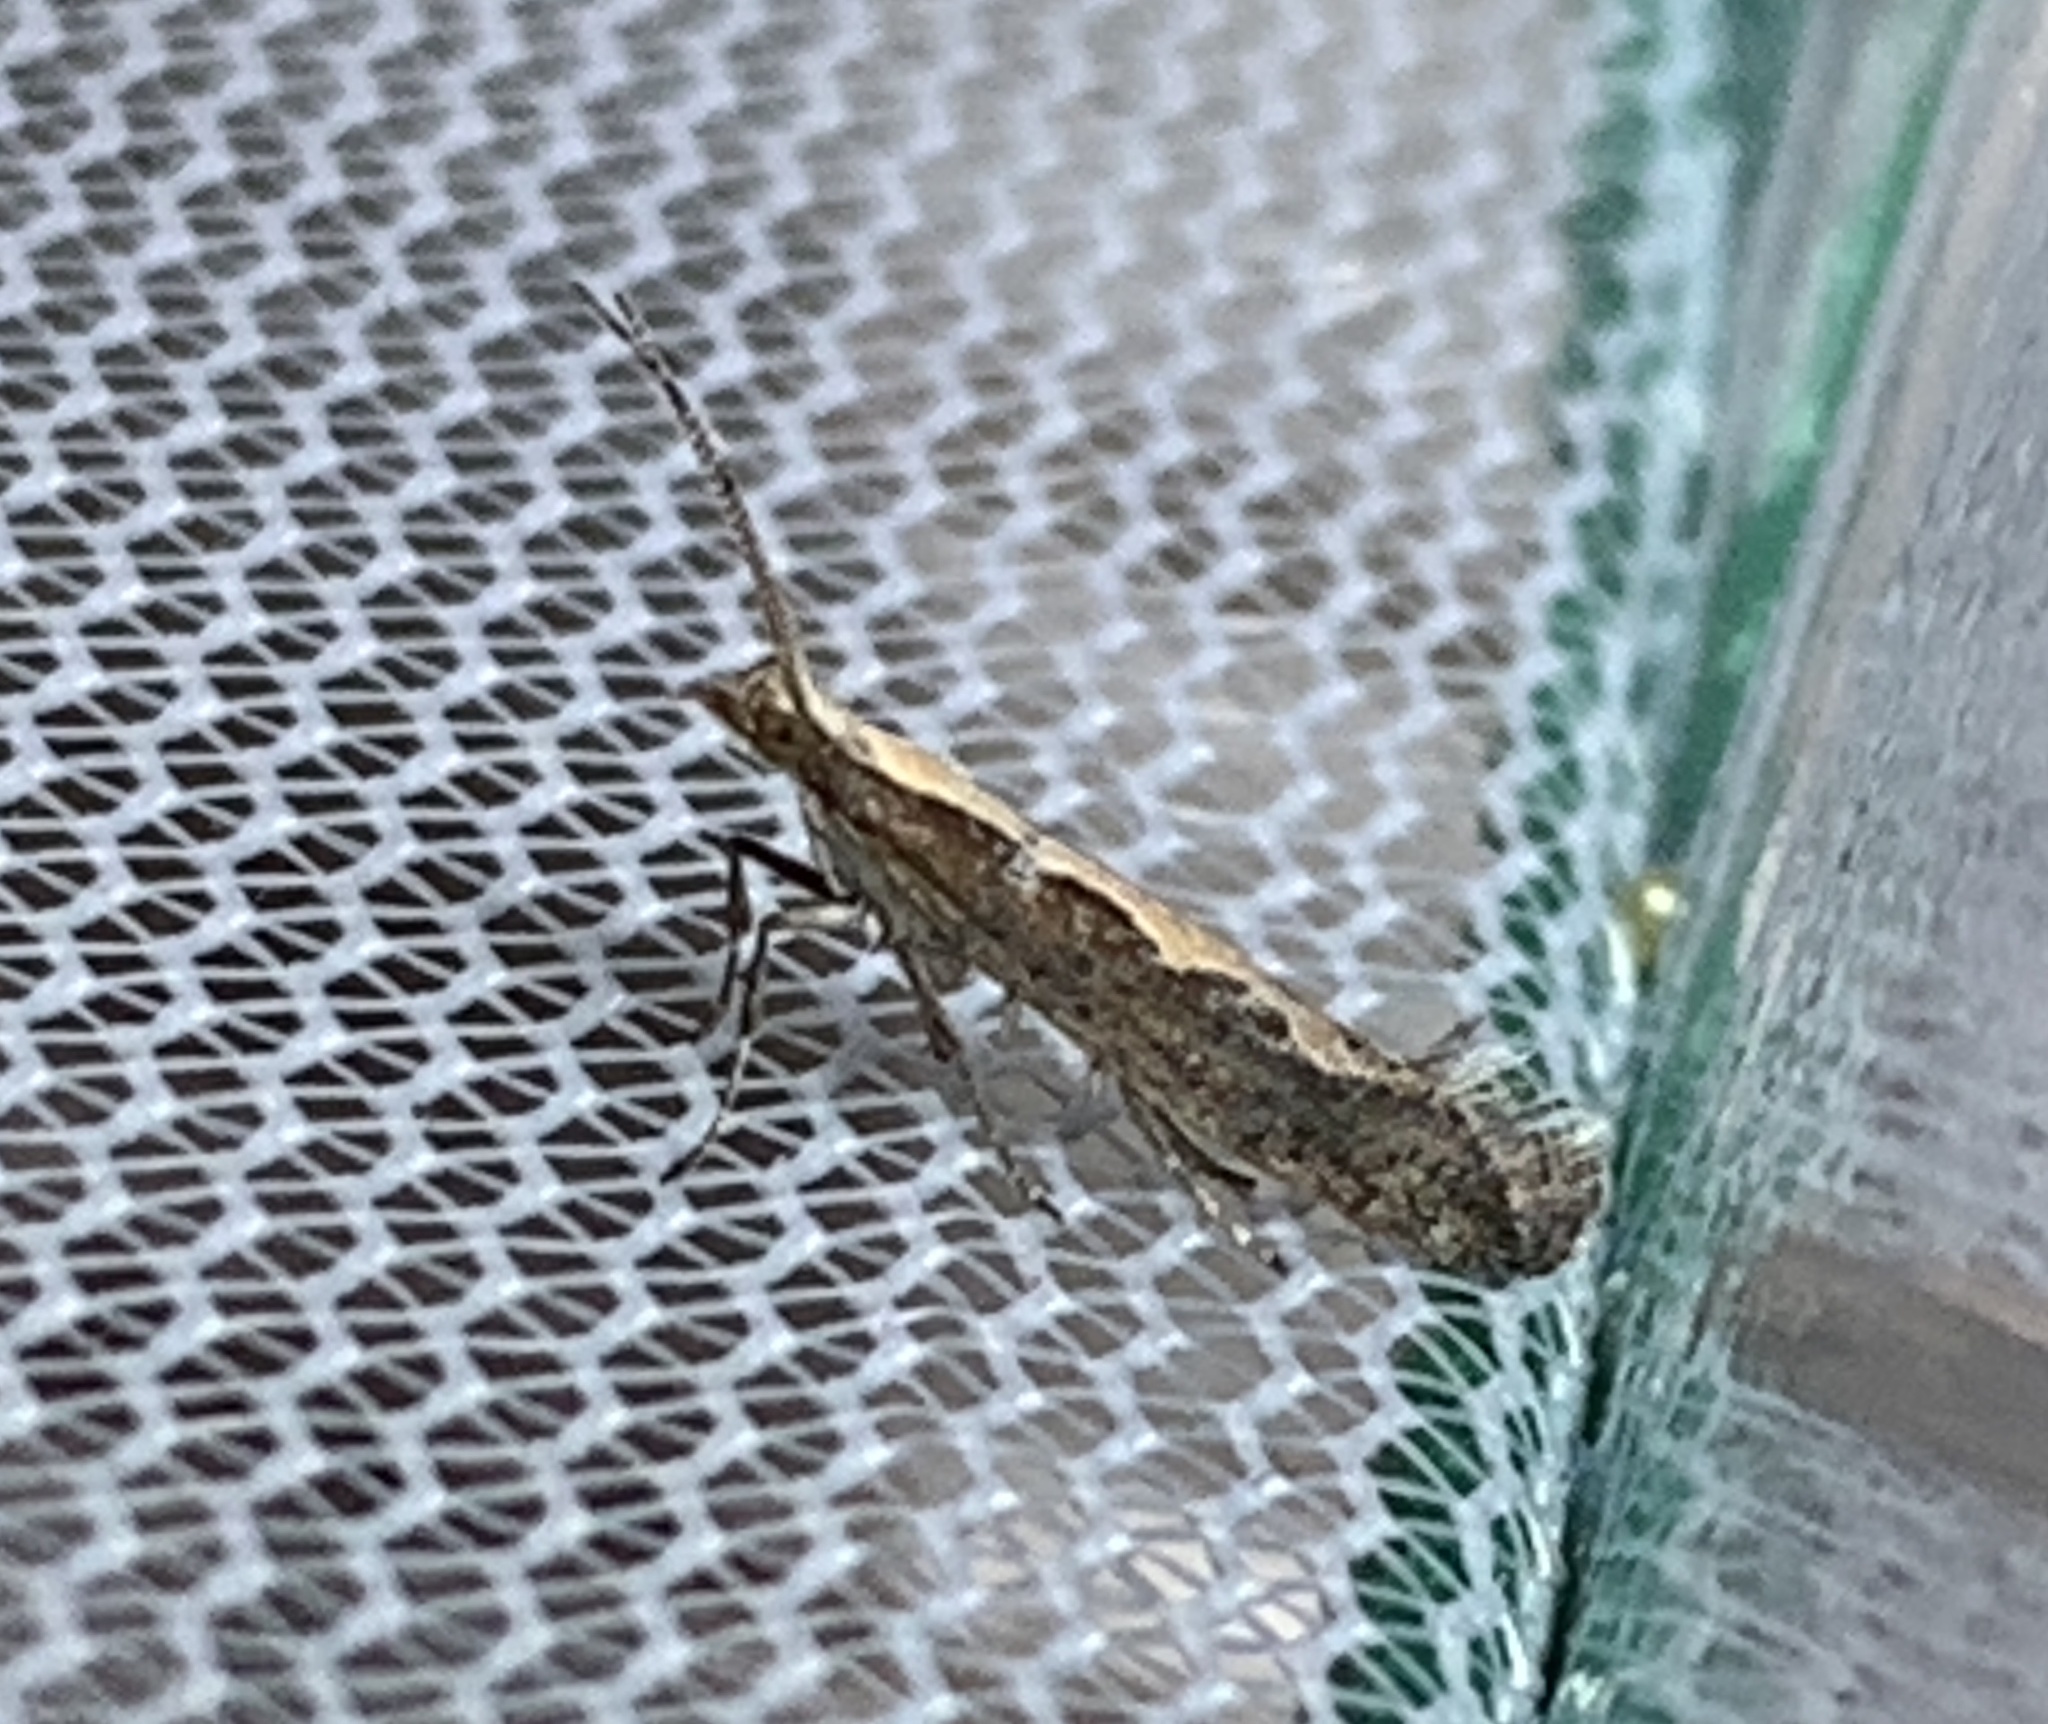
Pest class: diamondback_moth